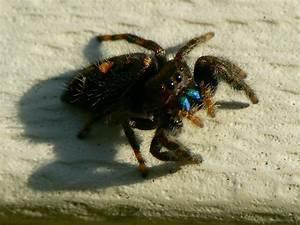
spider